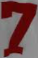
Number: 7